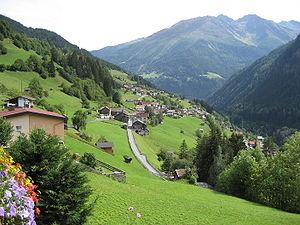
Strengen est une commune autrichienne du district de Landeck dans le Tyrol.